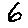
Label: 6